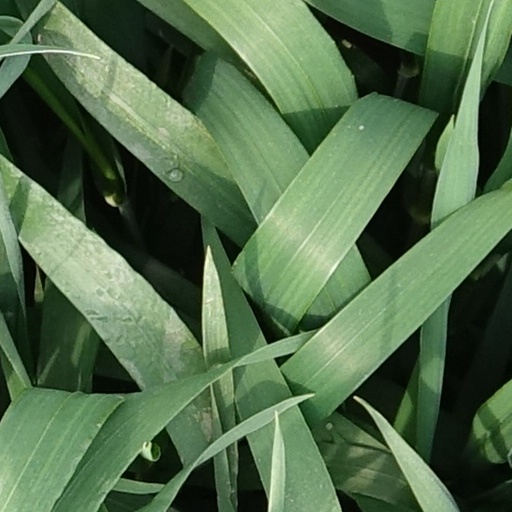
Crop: wheat